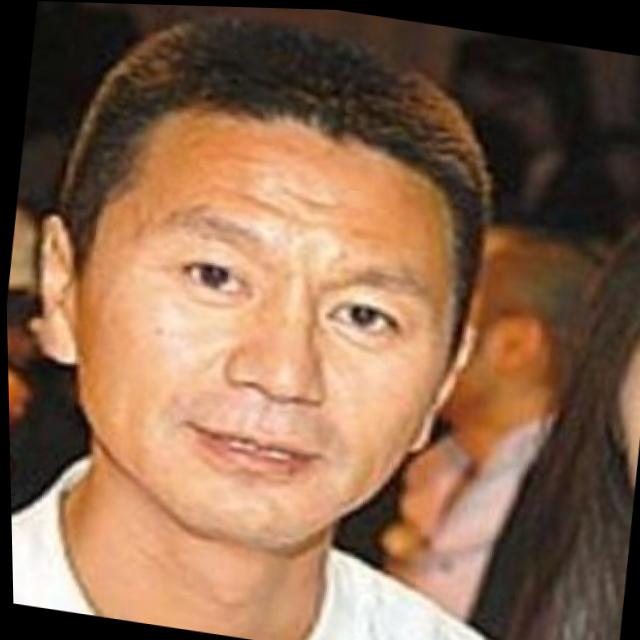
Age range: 45-64